Describe the emotion expressed in this image:  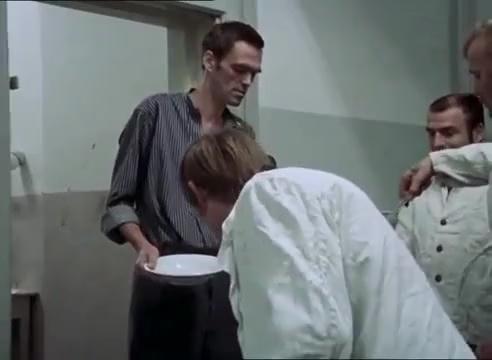
This person displays Suffering, valence and arousal with low intensity.